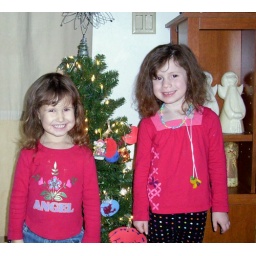
The girls in front of the tree